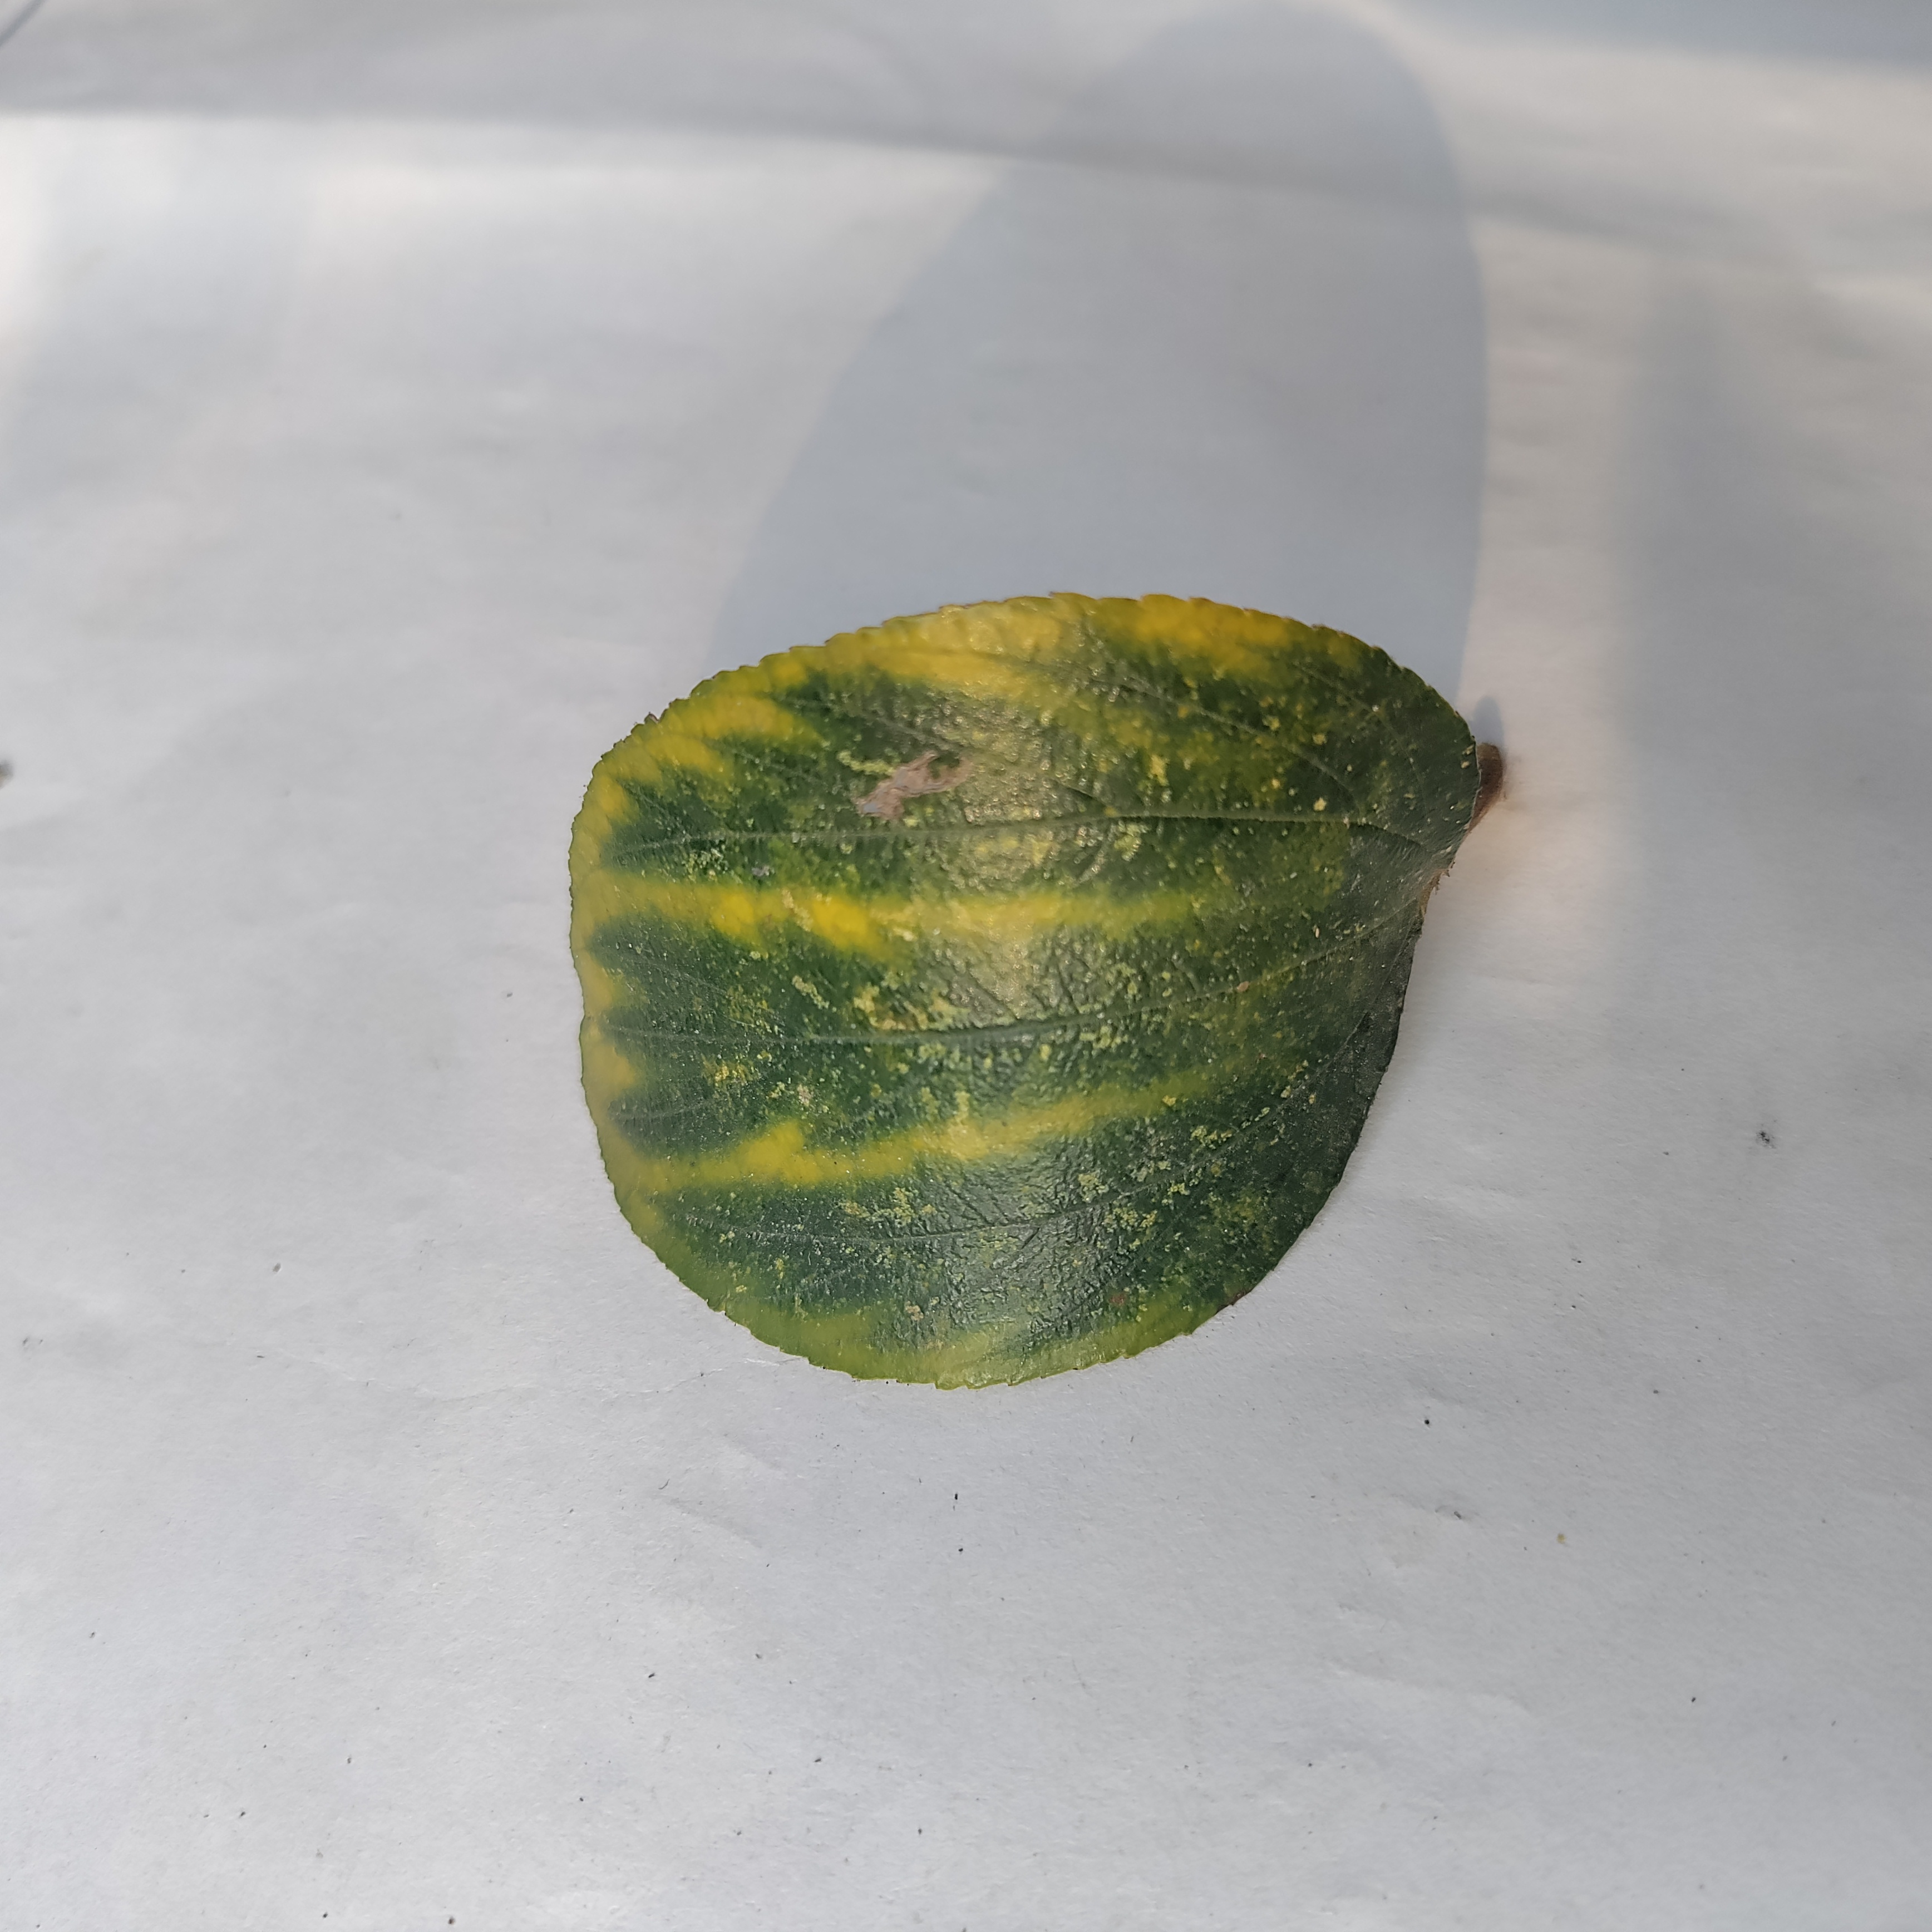
Label: Yellow